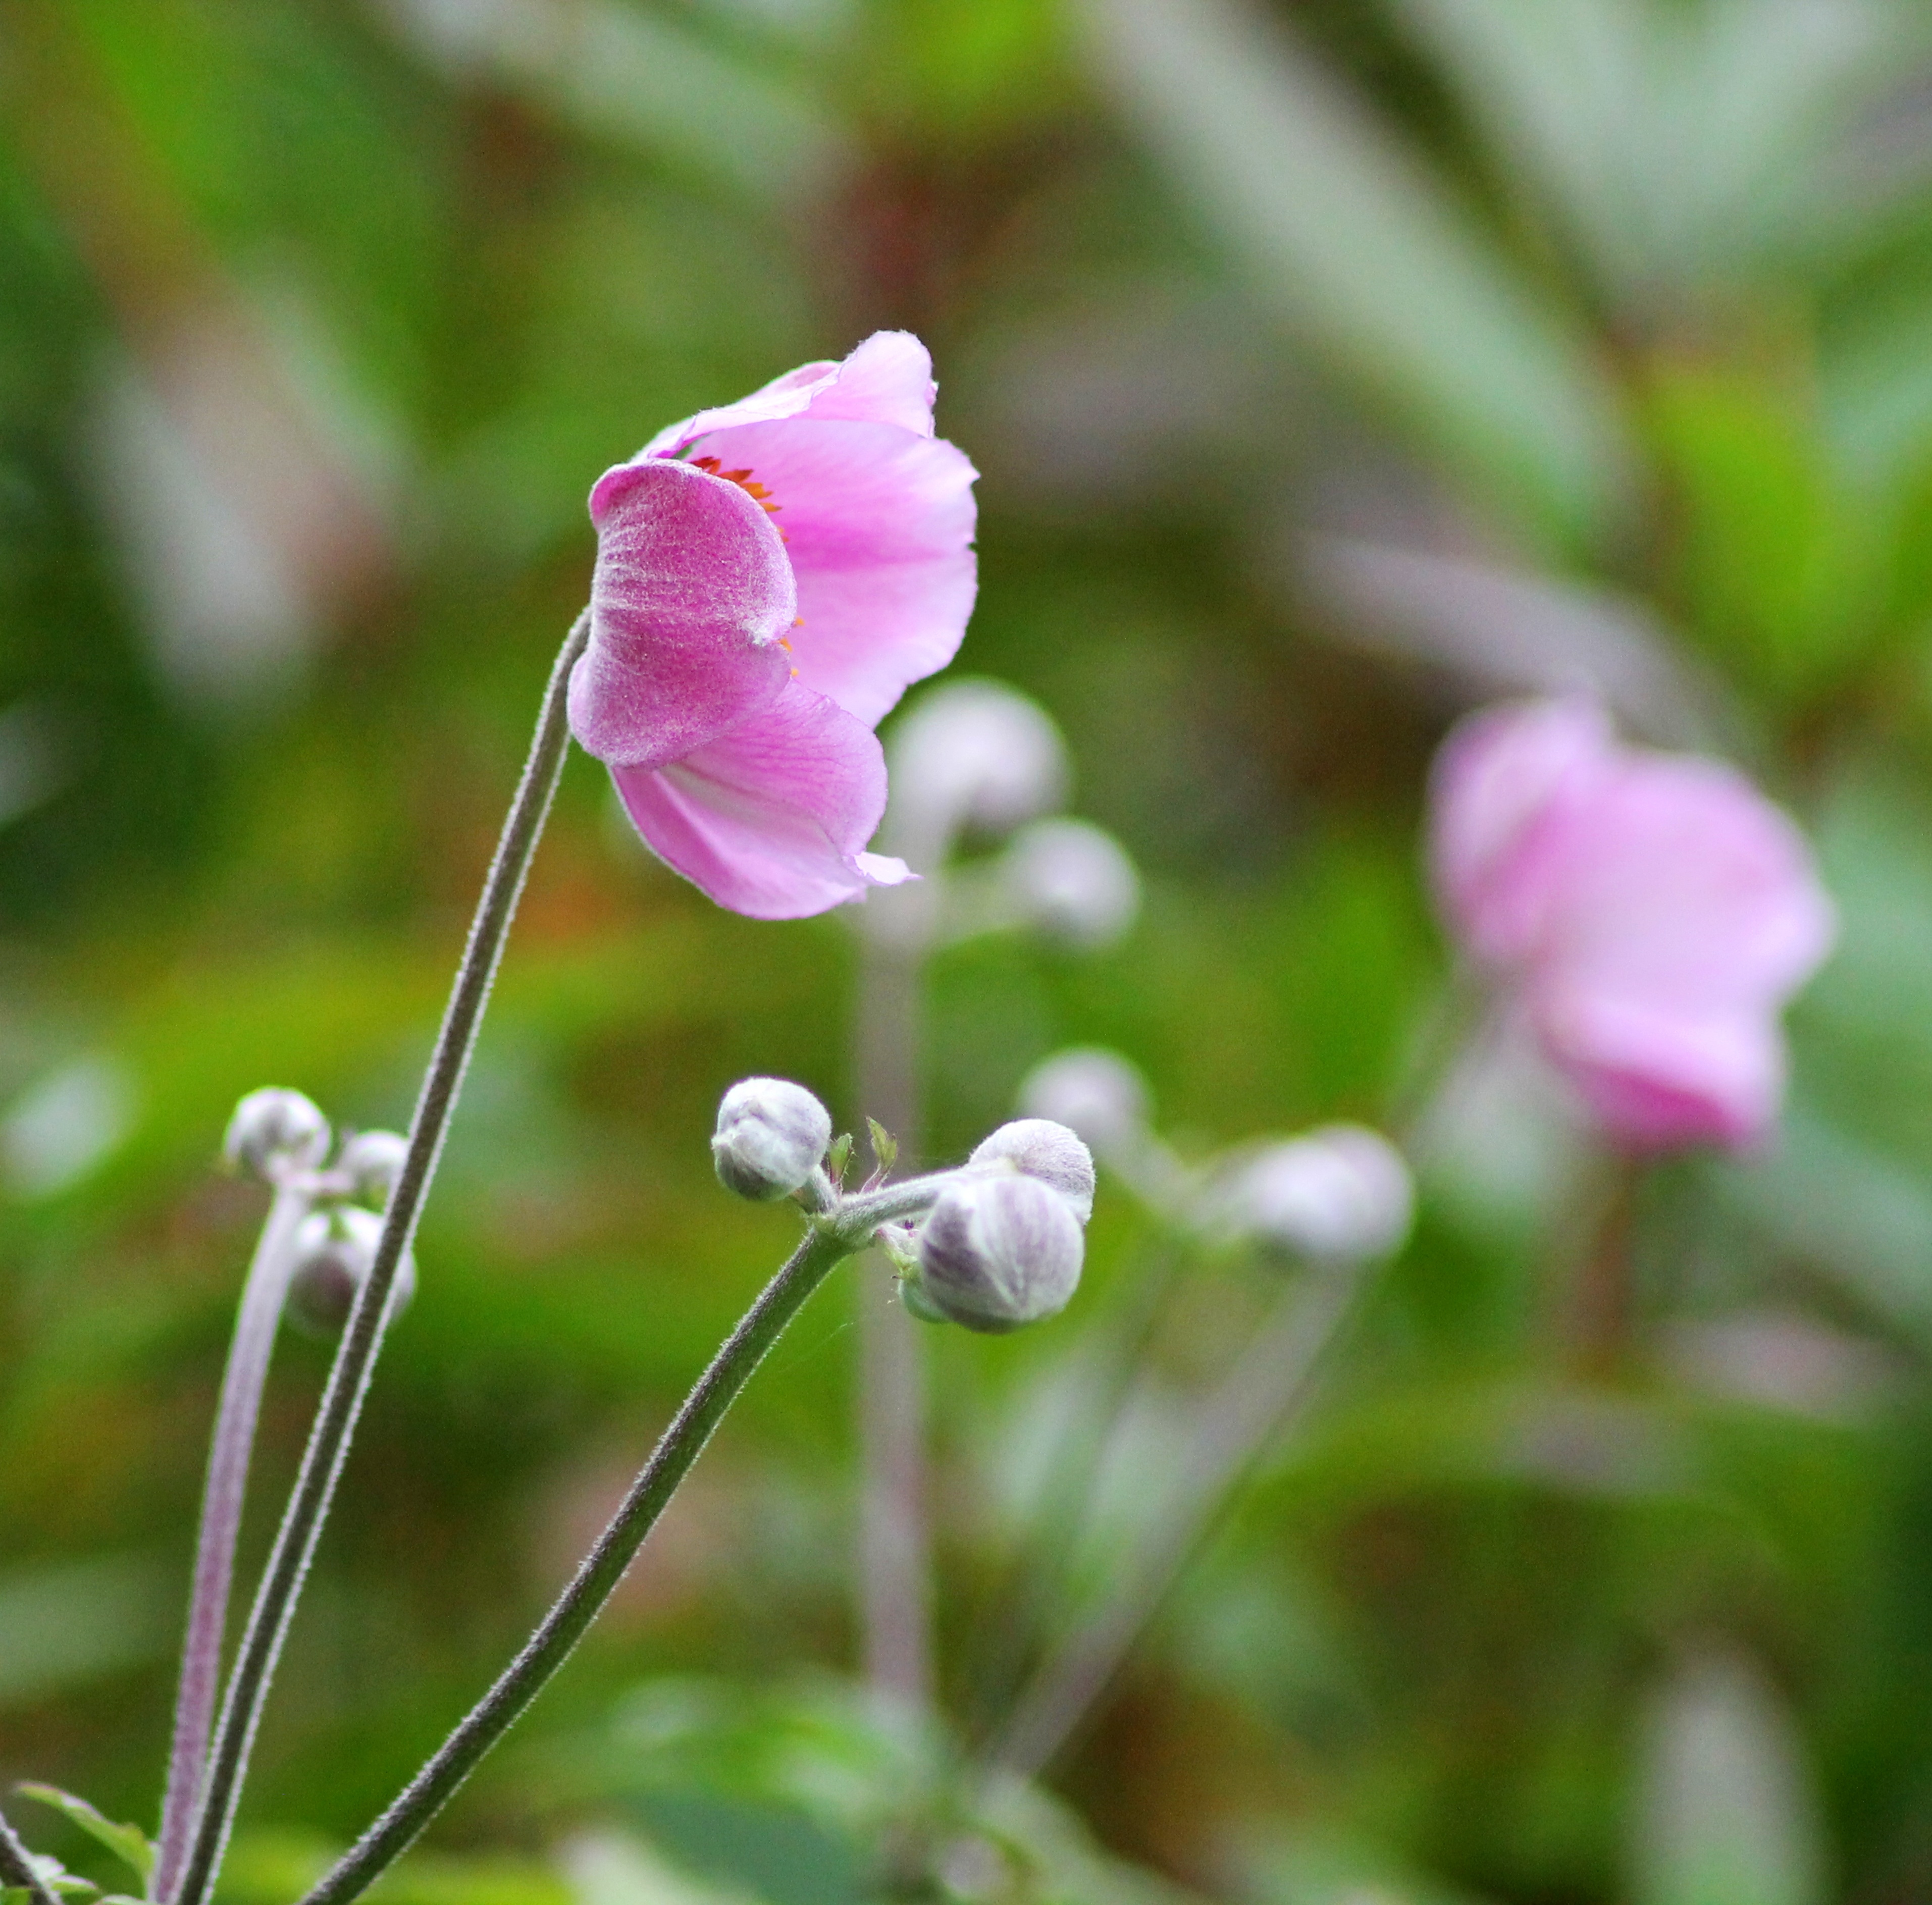
blossom, plant, flower, petal, botany, pink, flora, perennial, wildflower, flowers, beautiful, have, pink flower, macro photography, ornamental plant, flowering plant, flower bud, harvest anemone, plant stem, land plant, dayflower family, everlasting sweet pea